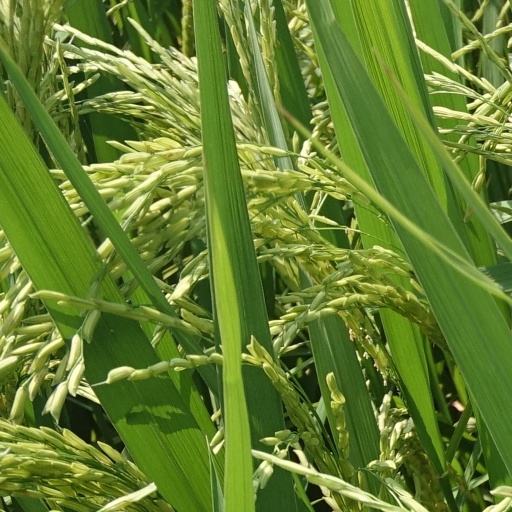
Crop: rice